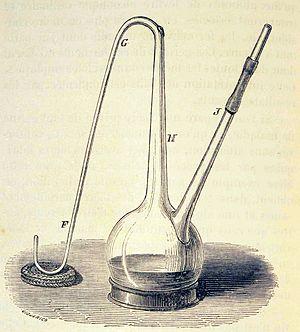
La génération spontanée est une notion aristotélicienne tombée en désuétude, faisant la supposition de l’apparition sans ascendant, d’êtres vivants à partir de la matière inanimée. Cette notion est apparentée au concept moderne d'abiogenèse.